Voyageurs National Park

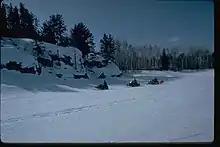
Snowmobiling in the park

The park is snow-covered from late November until early April. An ice road on Rainy Lake is plowed and marked from the visitor center's boat ramp, heading toward Cranberry Bay or around Dryweed Island, depending on ice conditions. Available activities include lake driving, snowmobiling, cross-country skiing, winter camping, ice fishing and snowshoe hiking. Snowmobiling is limited to the frozen lake surfaces and the Chain of Lakes Scenic Trail through the center of the Kabetogama Peninsula. Trail maps can be obtained from the visitor centers.